History of South America

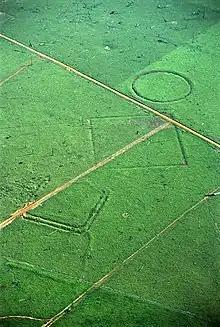
Geoglyphs on deforested land in the Amazon rainforest

For a long time, scholars believed that Amazon forests were occupied by small numbers of hunter-gatherer tribes. Archeologist Betty J. Meggers was a prominent proponent of this idea, as described in her book "Amazonia: Man and Culture in a Counterfeit Paradise". However, recent archeological findings have suggested that the region was densely populated. From the 1970s, numerous geoglyphs have been discovered on deforested land dating between 0–1250 CE. Additional finds have led to conclusions that there were highly developed and populous cultures in the forests, organized as Pre-Columbian civilizations. The BBC's "Unnatural Histories" claimed that the Amazon rainforest, rather than being a pristine wilderness, has been shaped by man for at least 11,000 years through practices such as forest gardening. The discovery of the Upano Valley sites in present-day eastern Ecuador predate all known complex Amazonian societies.